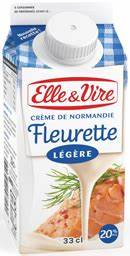
Waste category: cardboard